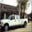
Label: pickup_truck